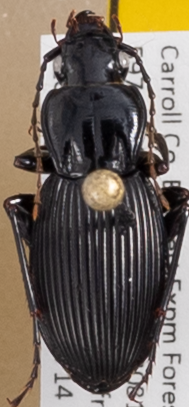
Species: Pterostichus lachrymosus
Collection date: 2021-07-14
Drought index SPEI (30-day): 0.47
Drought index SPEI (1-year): -1.13
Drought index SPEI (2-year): -0.8